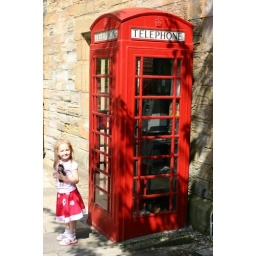
Red telephone boxes are now quite rare in the UK.